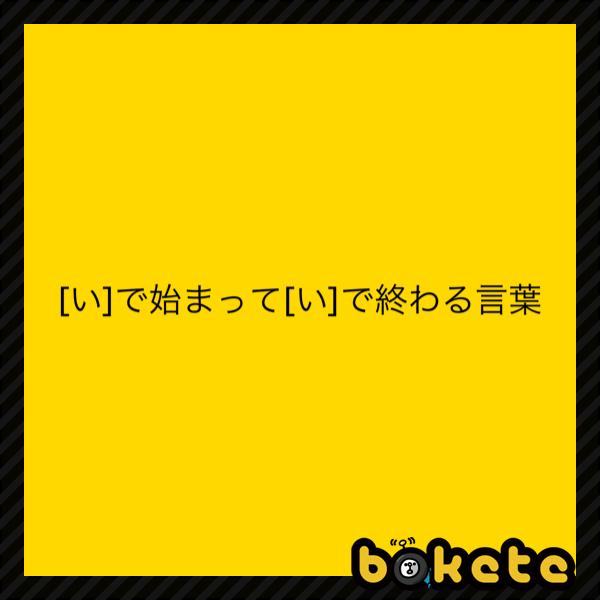
回答: いかくさい